Sonequa Martin-Green

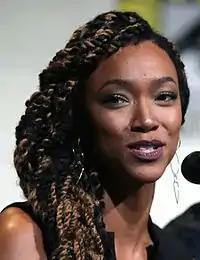
Martin-Green at the 2016 San Diego Comic-Con for "The Walking Dead"

Martin-Green has had various guest and recurring roles in TV shows. She made her television debut in 2008, appearing on NBC's "" as Kiana Richmond. She then gained her first recurring role on "Army Wives" as Kanessa Jones the following year. In 2009, she received the role of Courtney Wells on "The Good Wife", her first recurring role playing an adult character as opposed to playing a teenager with her previous roles in both film and television. She appeared on the show for two years before making two more appearances in "Gossip Girl" and "NYC 22" in 2011.